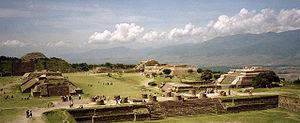
La Mésoamérique est une super-aire culturelle de l'Amérique précolombienne, c'est-à-dire un ensemble de zones géographiques occupées par des ethnies qui partageaient de nombreux traits culturels communs avant la colonisation espagnole de l'Amérique. Cela correspond au territoire où vivaient en particulier, à l'arrivée des Espagnols au XVIᵉ siècle, les Aztèques, les Tarasques et les Mayas, ainsi que les autres peuples indigènes en contact avec eux.